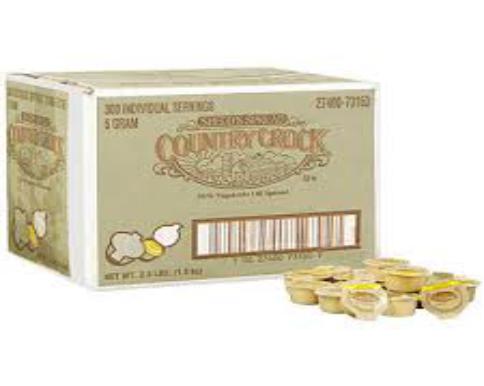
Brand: Country Crock
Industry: Food